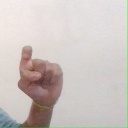
अक्षर: इ